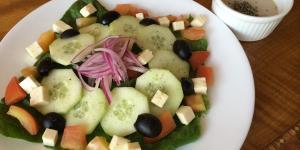
ensalada griega con yogur